Julius Nyerere

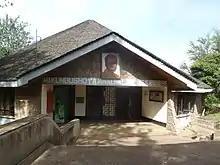
Entrance of the Mwalimu Nyerere Museum Centre in Butiama dedicated to Nyerere

By the mid-1970s, there was much speculation that Nyerere would resign. TANU again nominated him for the presidency in 1975, but in his speech he warned against repeatedly electing the same person. He spoke of the Zanaki concept of "kung'atuka", which meant the leaders passing on control to a younger generation. He also proposed that having TANU govern the mainland and ASP govern Zanzibar contravened the concept of a one-party state and called for their merger. This took place in 1977, when they formed Chama Cha Mapinduzi (CCM; "Party of the Revolution"). The new constitution ensured the "de jure" nature of the Tanzanian one-party state. Nyerere began promoting Jumbe as his potential successor.